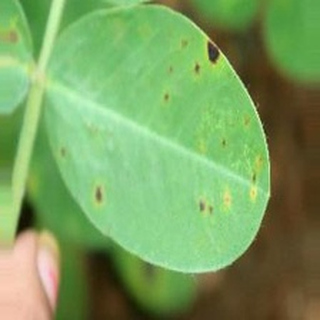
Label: groundnut_early_leaf_spot